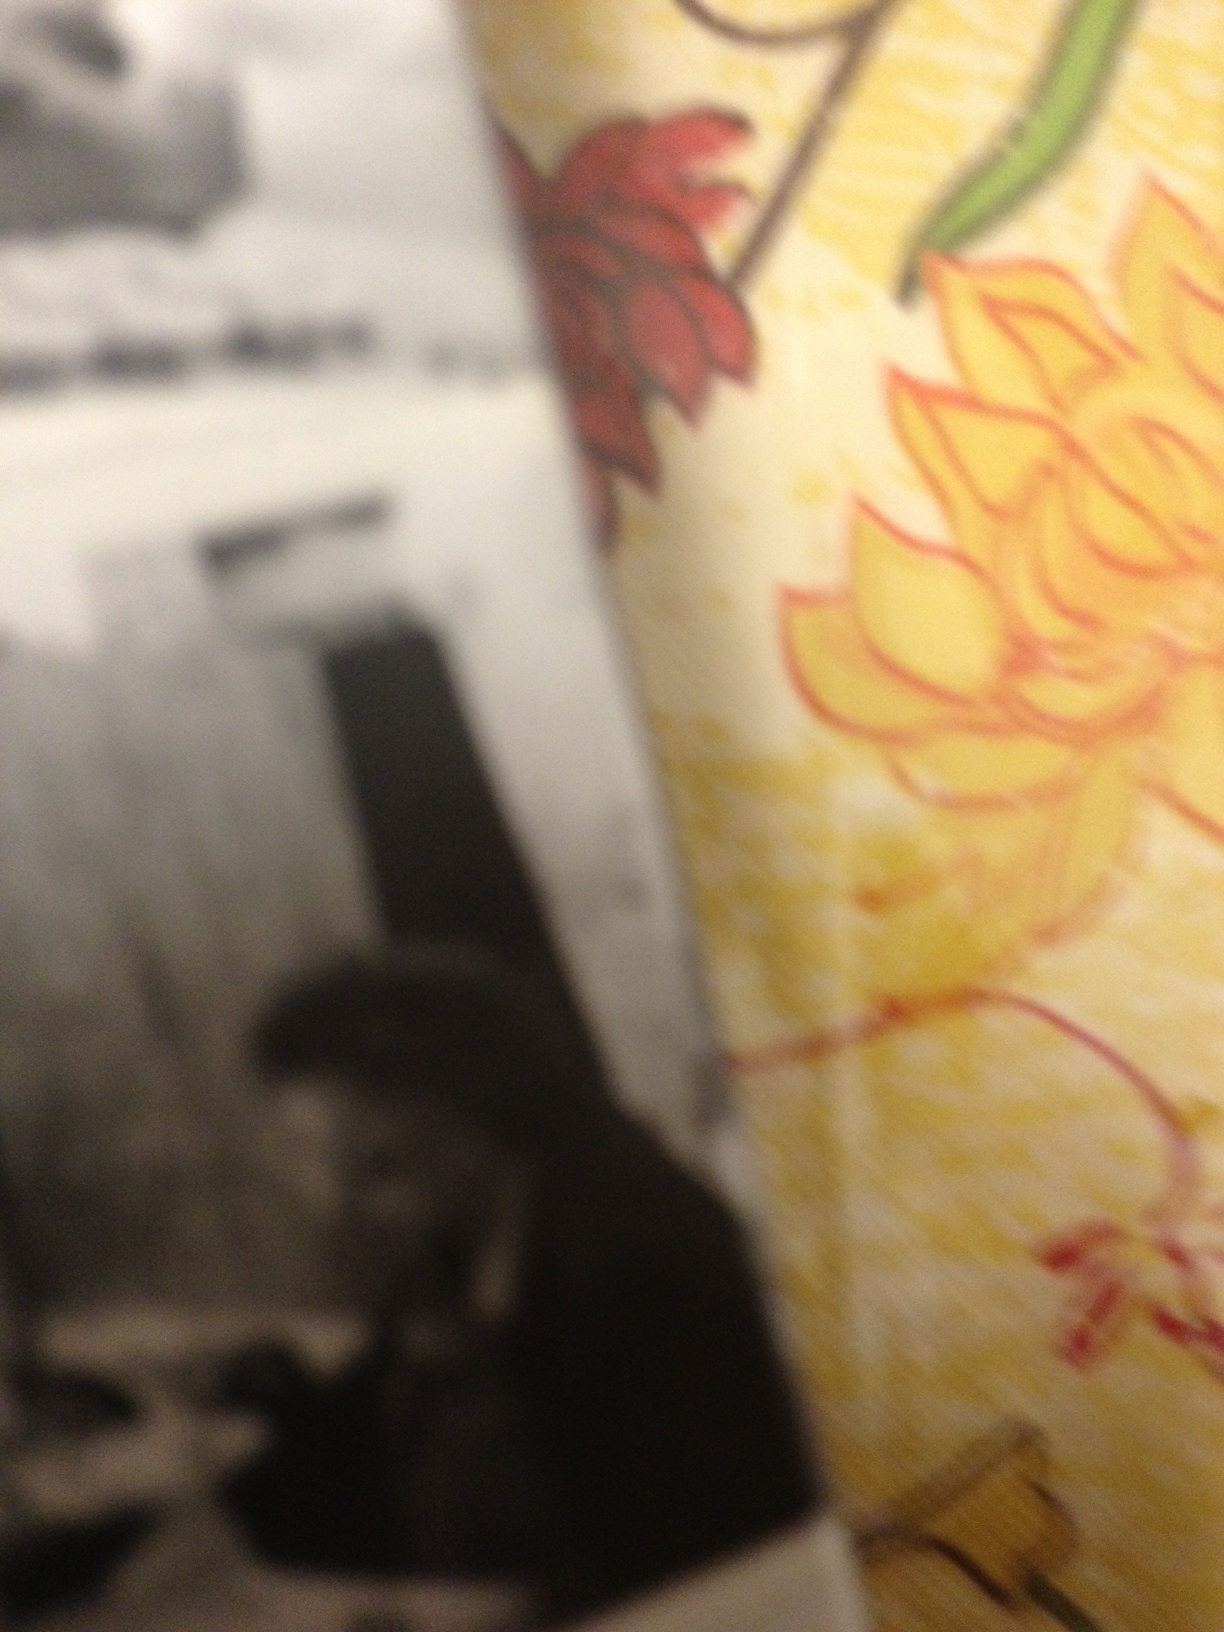Question: What is this product?
Answer: unanswerable